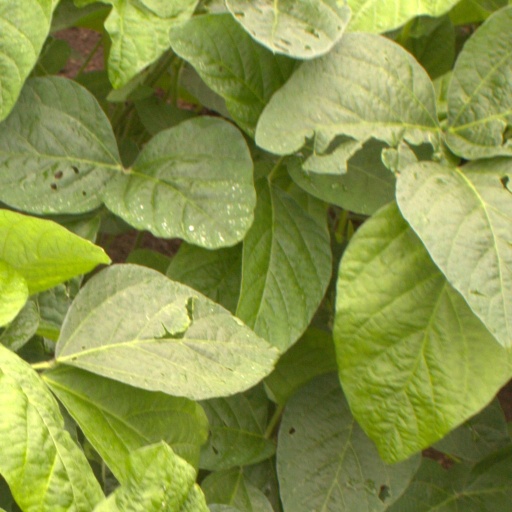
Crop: soybean